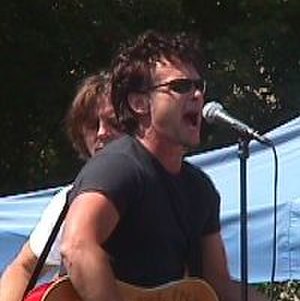
Navne i Rock and Roll Hall of Fame / Udøvende kunstnere
Navne i Rock and Roll Hall of Fame er en oversigt over de navne, der er optaget i Rock and Roll Hall of Fame i USA. Listen er ikke komplet, se den på Rock and Roll Hall of Fames liste over de optagne navne.